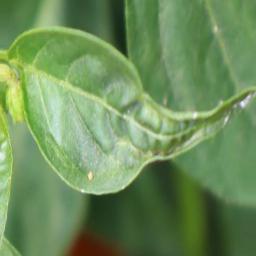
Label: mites_and_trips